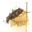
Label: beetle